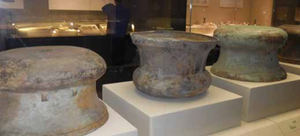
Des chaudrons aux premiers tambours de bronze (Musée provincial du Yunnan à Kunming - Chine)
Les tambours de bronze de l'Asie du Sud-Est sont des instruments sonores créés il y a environ 2 500 ans, au sein de royaumes indépendants et animistes, le long du bassin du Fleuve Rouge, aux confins de la Chine et du Vietnam actuels. Leur alliage de cuivre, aux qualités jusqu'alors inconnues, tout autant que leur compatibilité avec les valeurs des peuples concernés, peuvent expliquer leurs succès récurrents, sous des formes diverses jusqu'à nos jours.